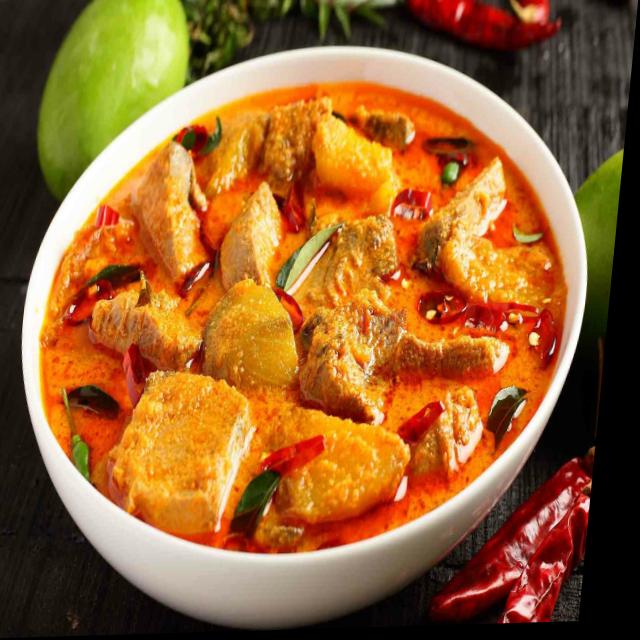
Dish: fish_curry